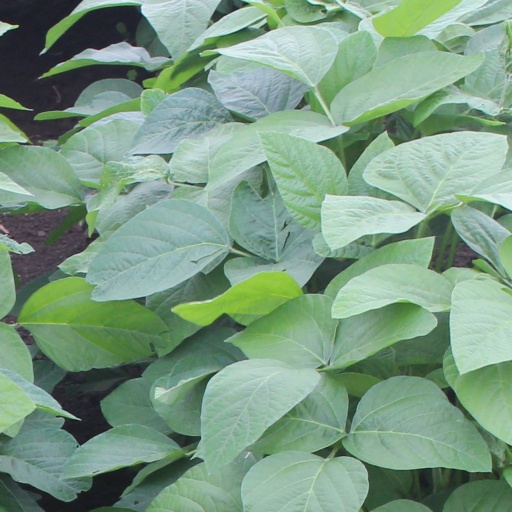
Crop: soybean